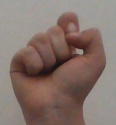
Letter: fa